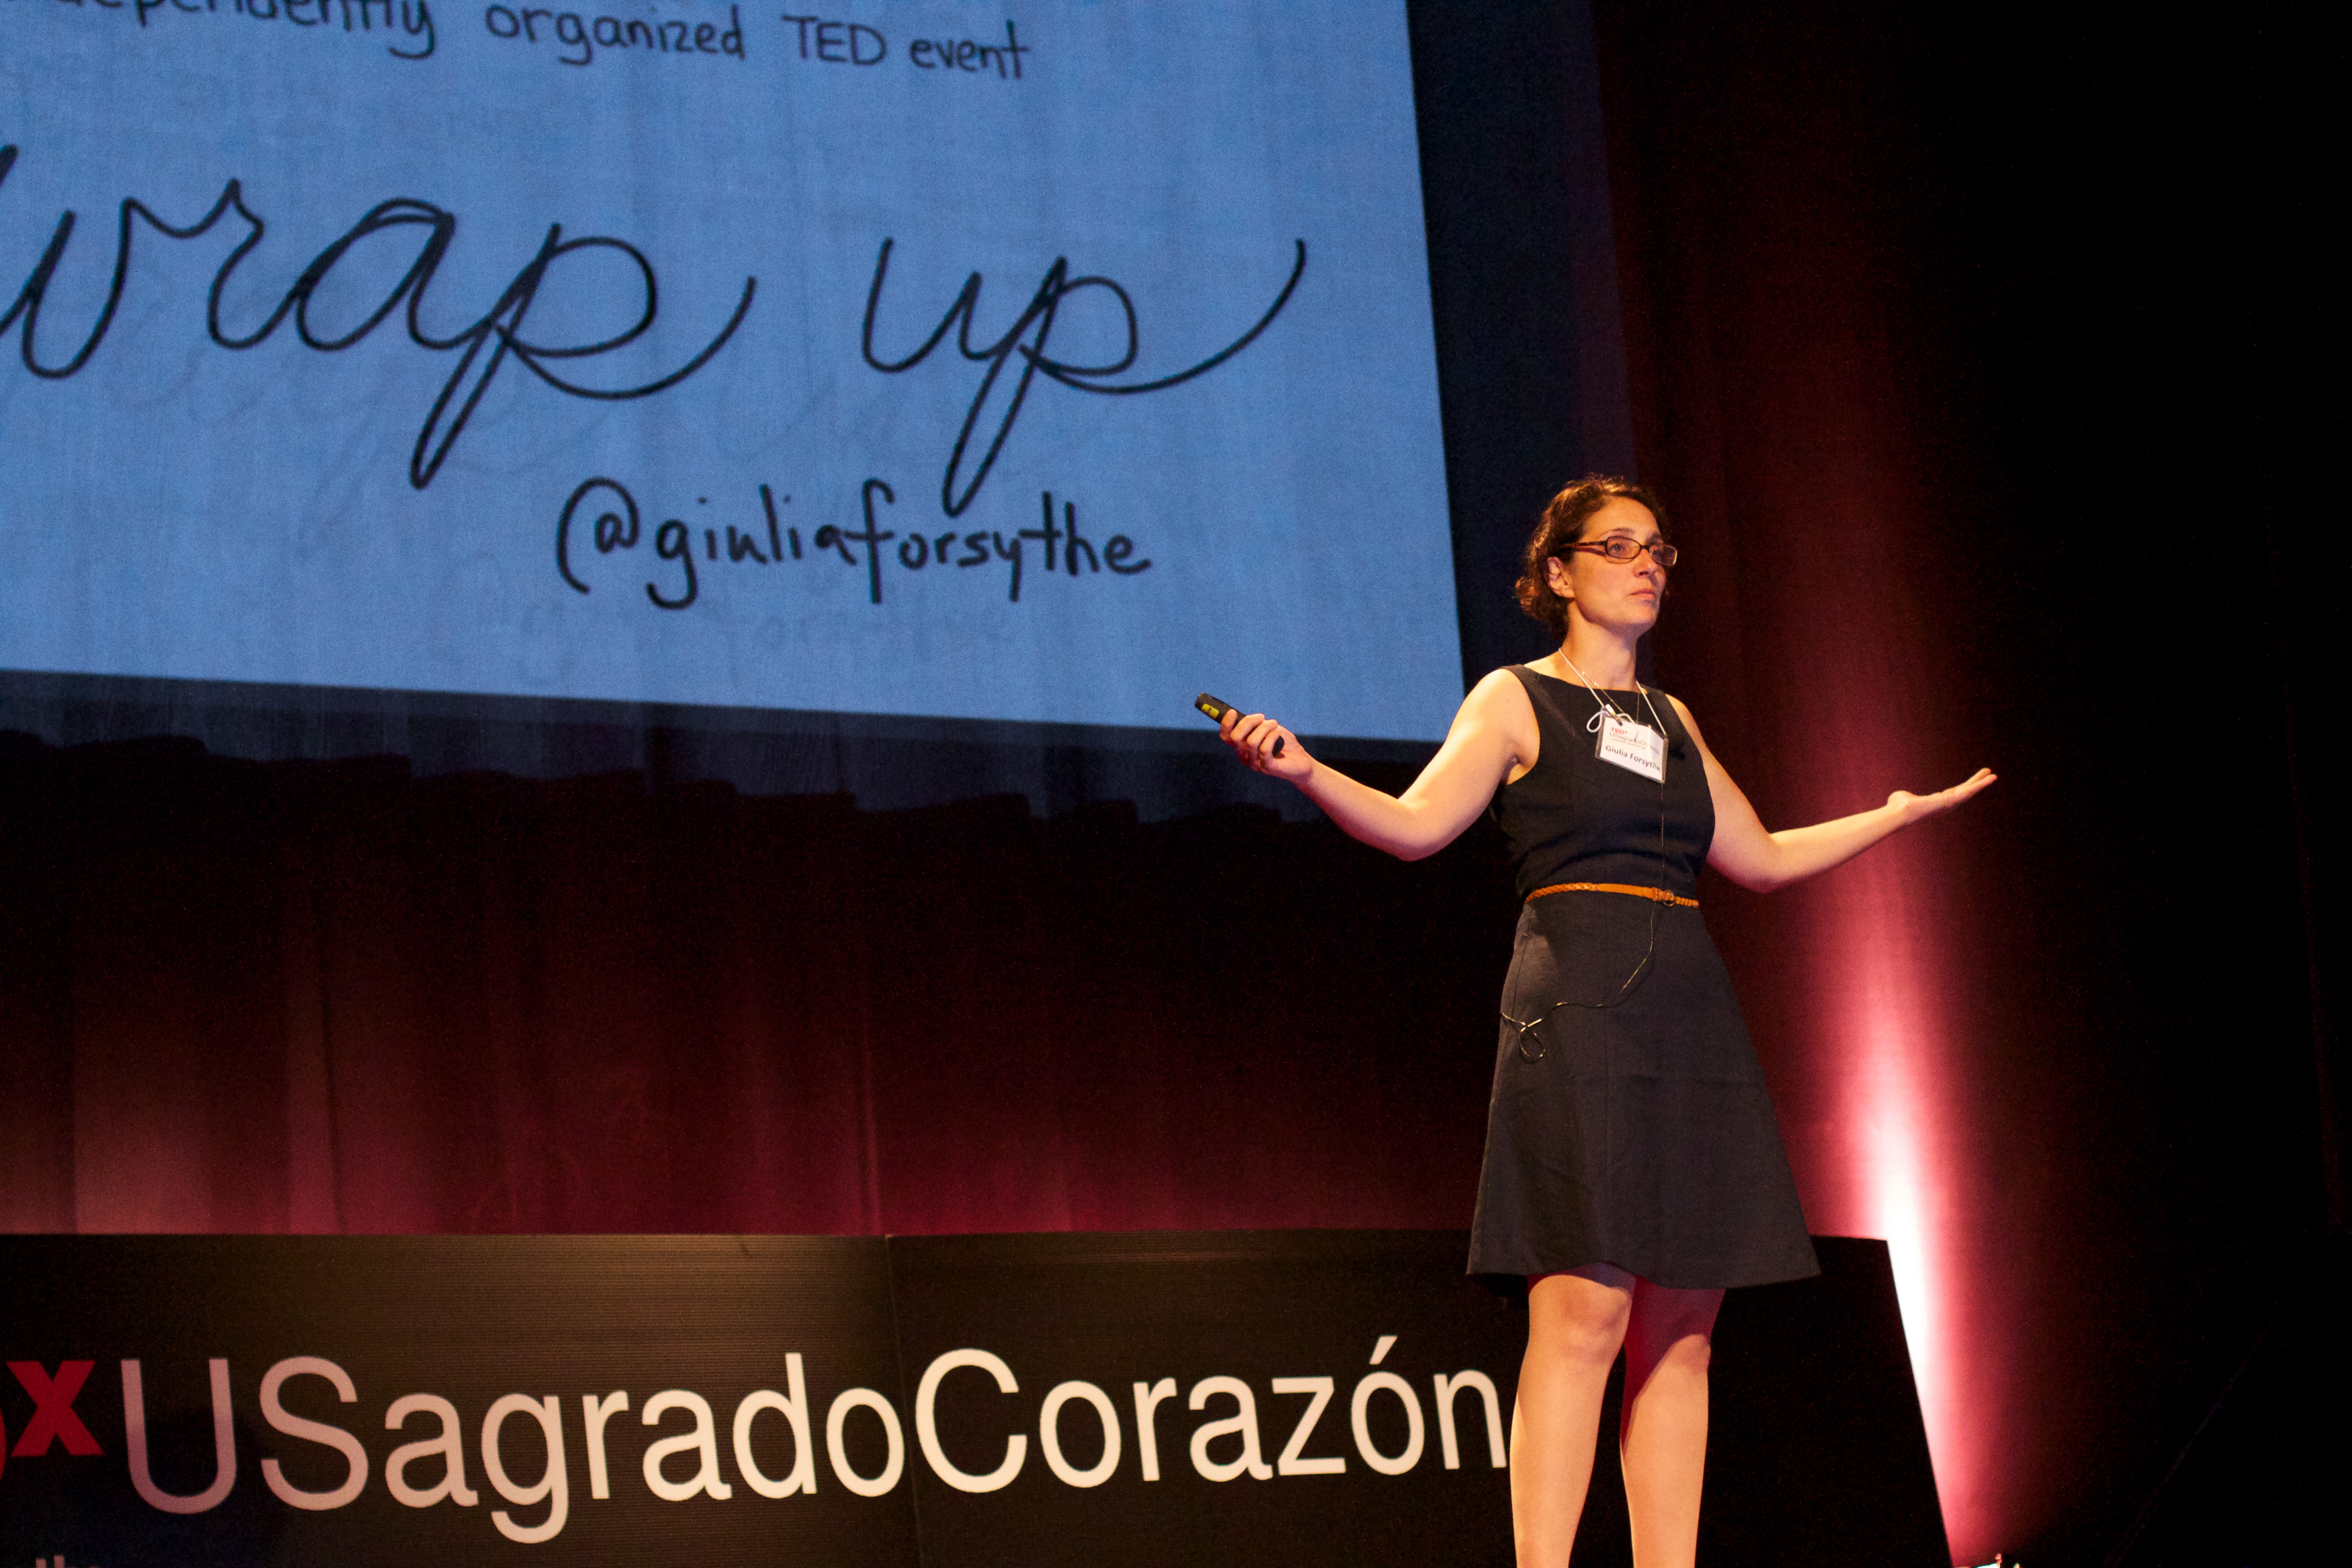
stage, tedxusagrado, musical theatre